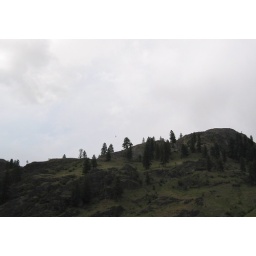
Pulled over for a quick break, looked across the road and saw this hawk flying over the mountain.